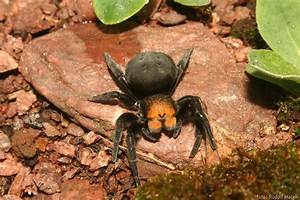
Label: ragno